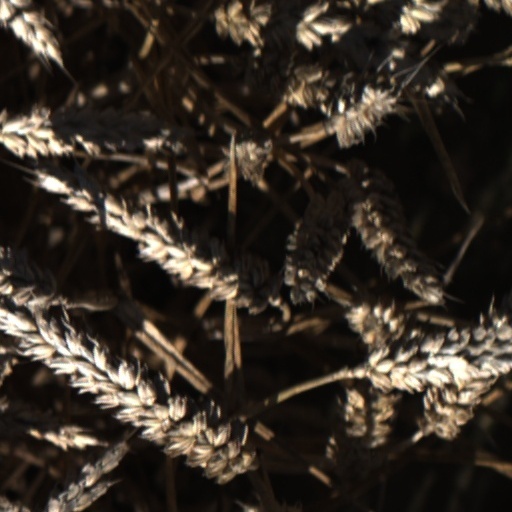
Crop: wheat